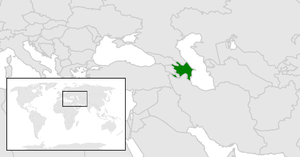
La loi qui interdisait les relations homosexuelles en Azerbaïdjan a été abolie en l'an 2000, mais les couples homosexuels ne sont pas reconnus et aucune loi ne protège les personnes lesbiennes, gaies, bisexuelles et transgenres des discriminations en Azerbaïdjan.